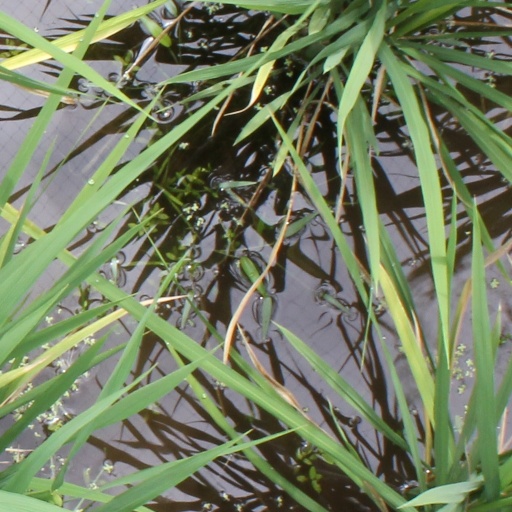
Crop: rice